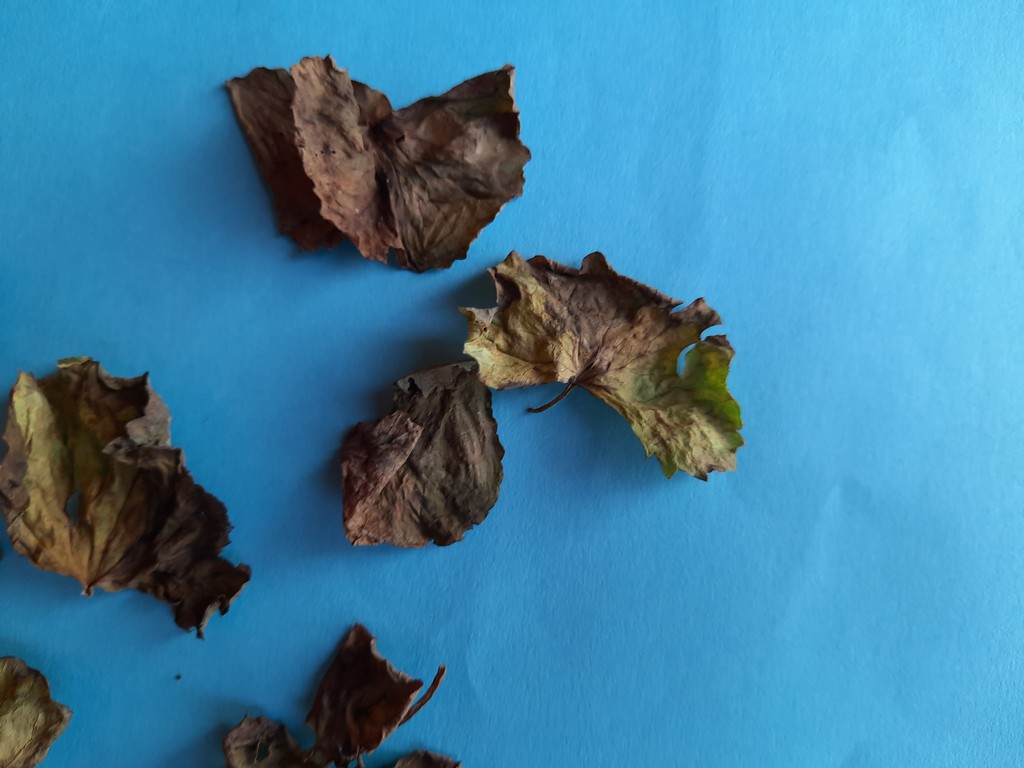
Label: Dried